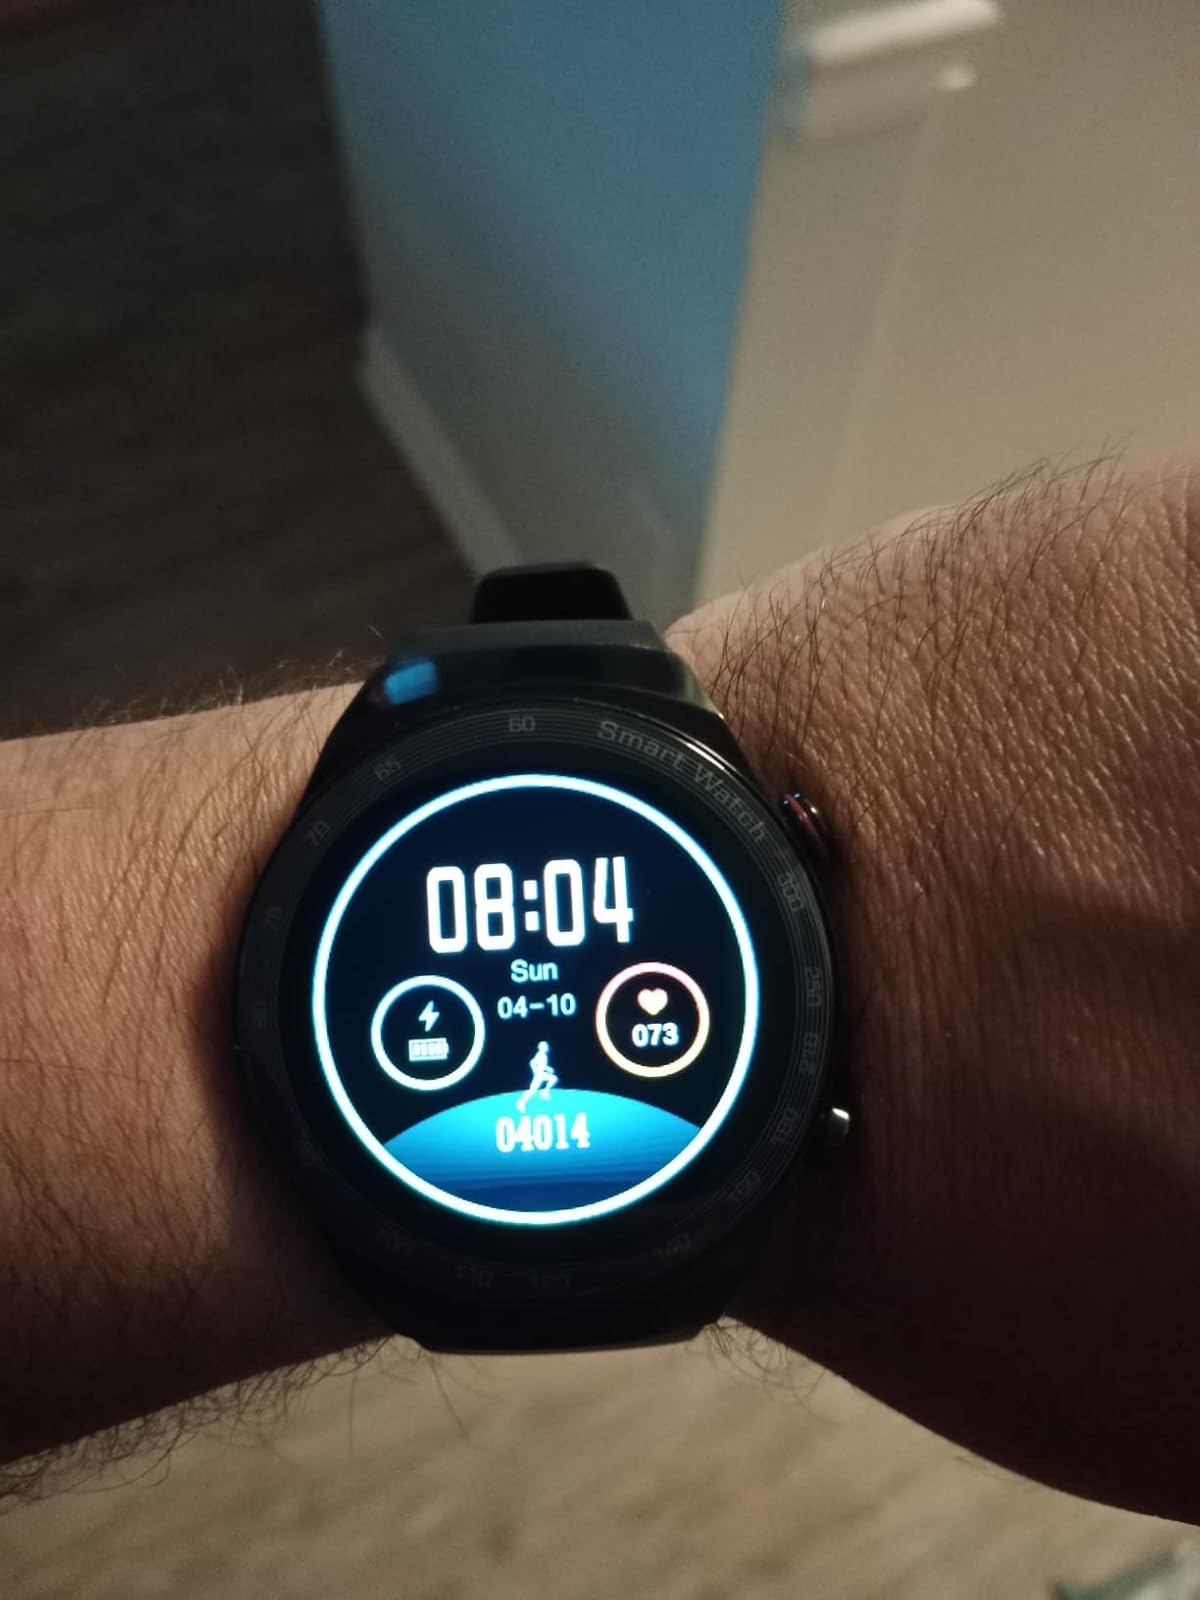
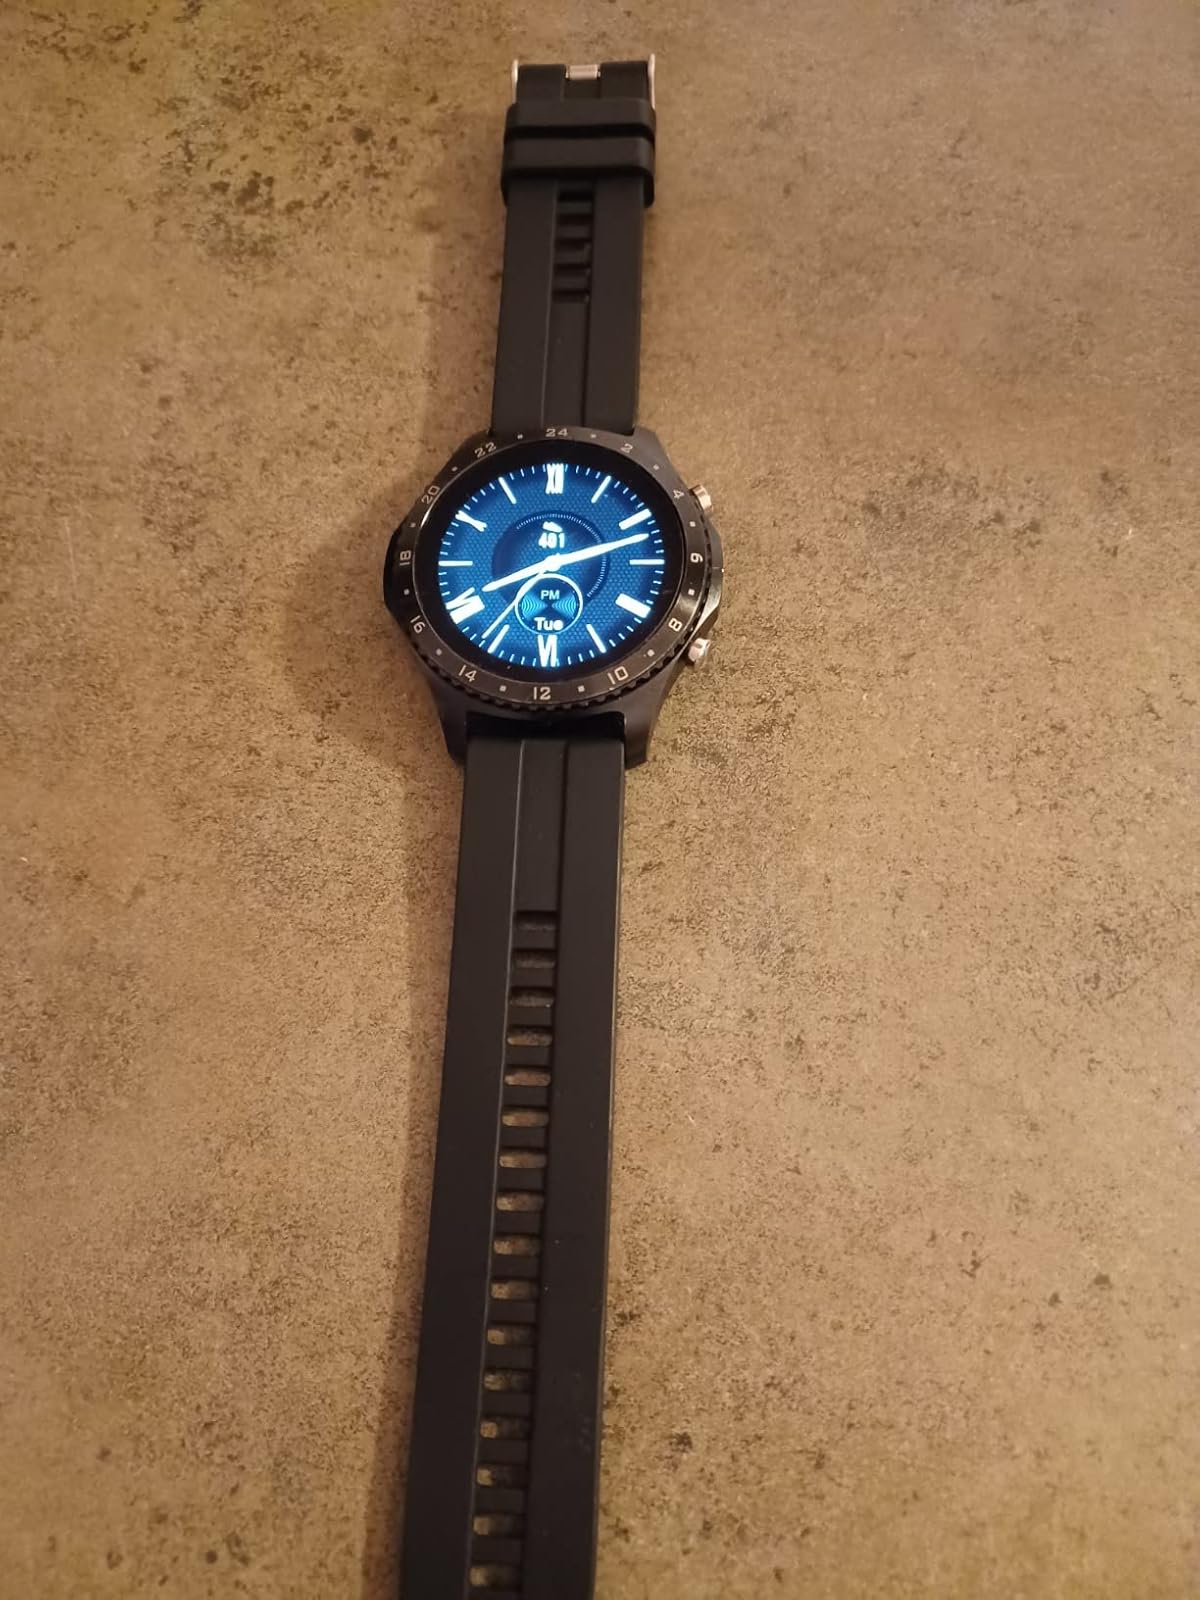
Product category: smartwatch
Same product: no